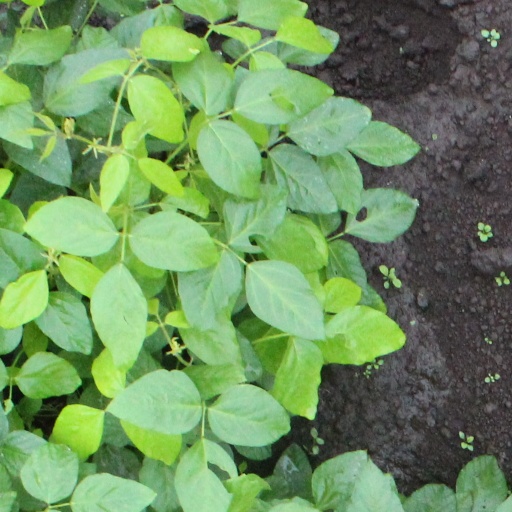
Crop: soybean